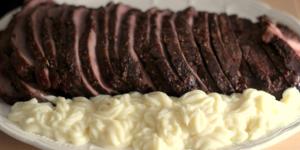
redondo con pure de patata